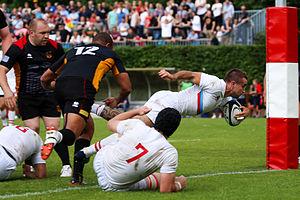
Vladimir Ostroushko est un joueur de rugby à XV et à sept russe. Il fait ses débuts avec la sélection de rugby à XV en 2006 et la saison suivante, il fait ses débuts en World Sevens Series.